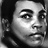
Emotion: neutral